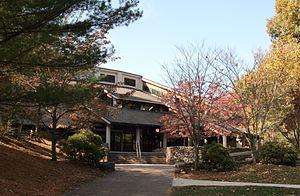
Le Folk Art Center est un musée des États-Unis, situé à Asheville, dans l'État de Caroline du Nord.
Cet article a pour objet d'établir une liste de musées aux États-Unis classés par État, puis par ville.